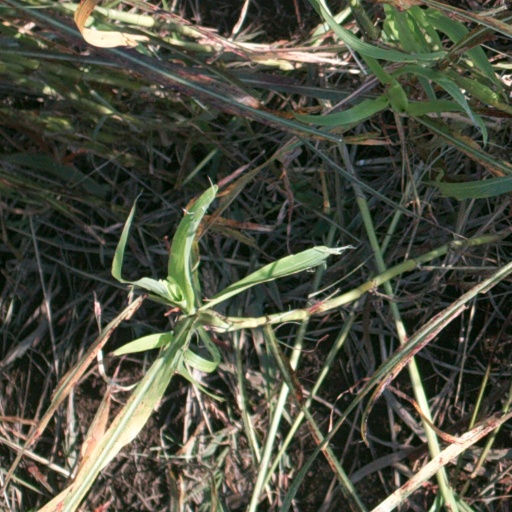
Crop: sorghum